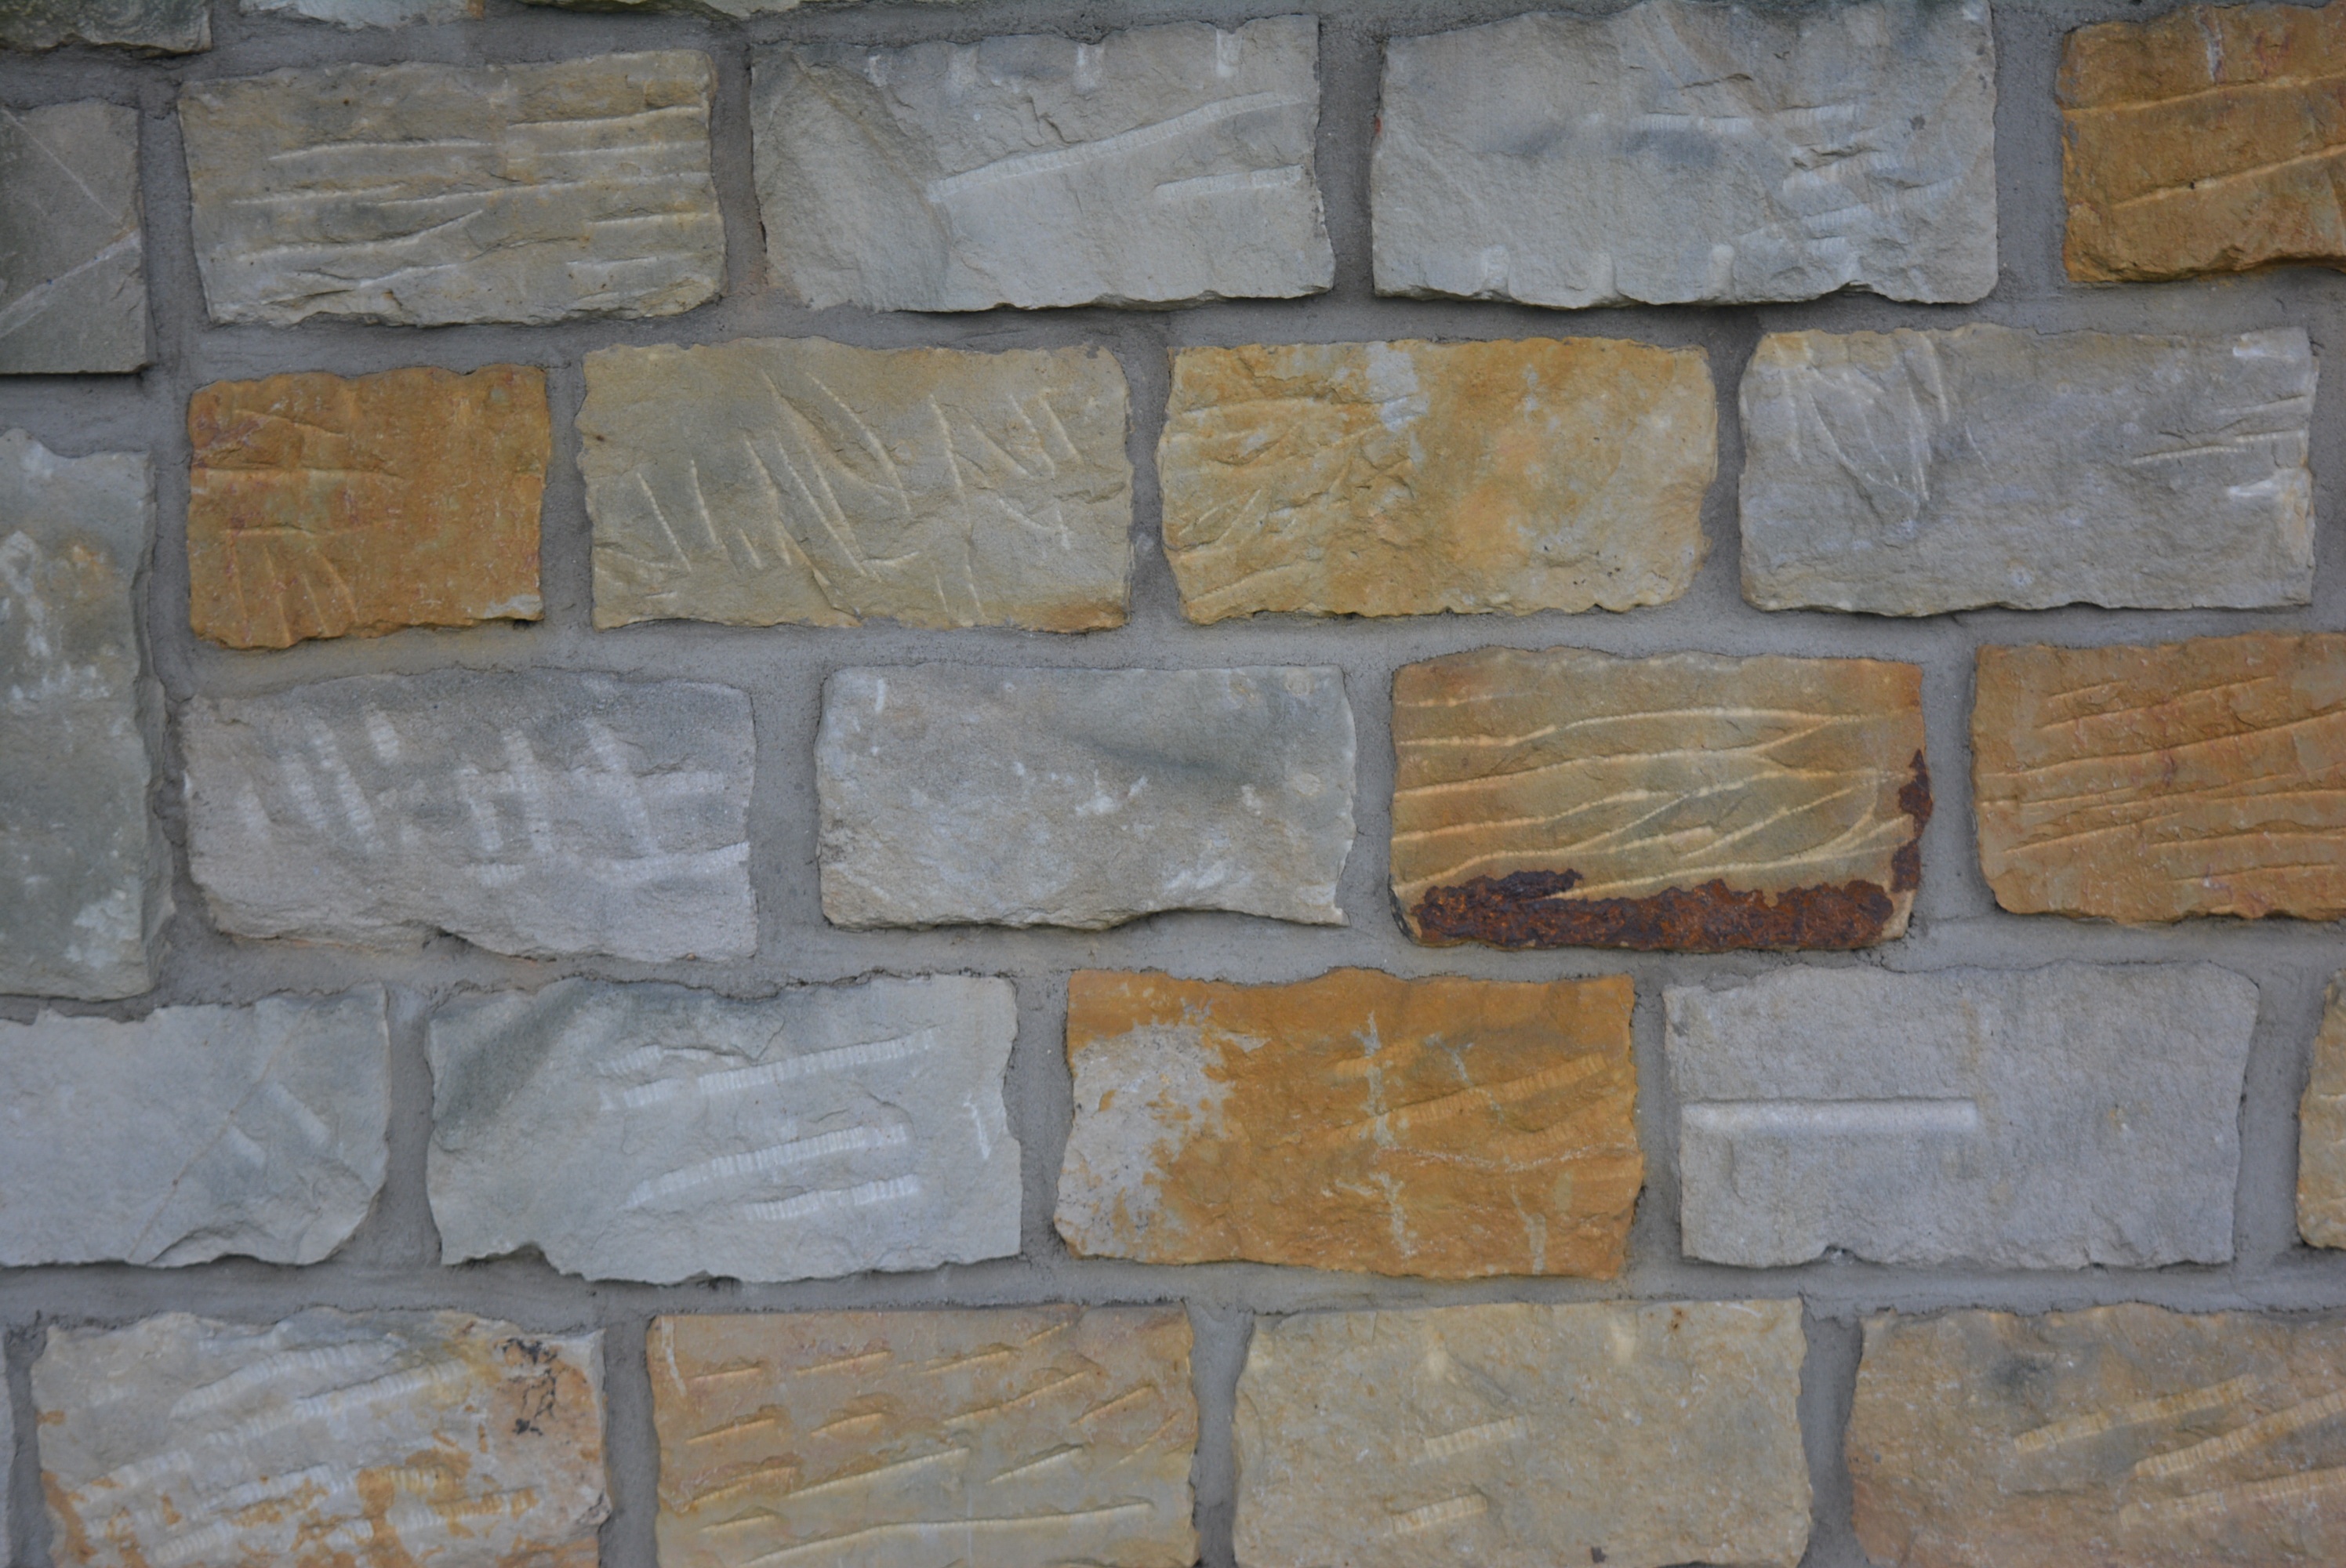
floor, wall, stone wall, brick, material, stones, brickwork, natural stone, flooring, chiseled, flagstone